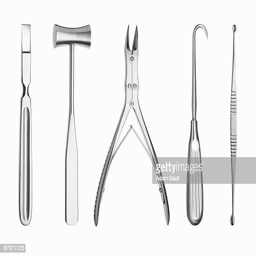
surgical tools in a row